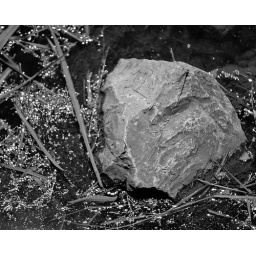
A dragonfly takes a quick break on a rock in the water amidst fallen grass.